Linx (railway company)

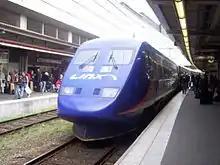
Linx X2 unit at Stockholm Central Station

In July 2003, Linx reduced the number of daily services from Gothenburg to Copenhagen from ten to four. The company stated that this was because of insufficient ridership. Linx had offered tickets with a lower price than Scandinavian Airlines, who operated the airline service between Oslo Airport, Gardermoen and Stockholm-Arlanda Airport. Ryanair also provided an airline service, but with fewer departures and with the same center-to-center transport time because it flew from the secondary Sandefjord Airport, Torp and Stockholm-Skavsta Airport. From 1 September 2003, Norwegian Air Shuttle started services from Gardermoen to Arlanda, and became a more direct competitor to Linx. From 27 October, Nordic Airlink (later FlyNordic) also started a flight between the same airports. With shorter travel time from center to center and comparable fares, Norwegian and Nordic started taking market shares away from Linx.